Describe the emotion expressed in this image:  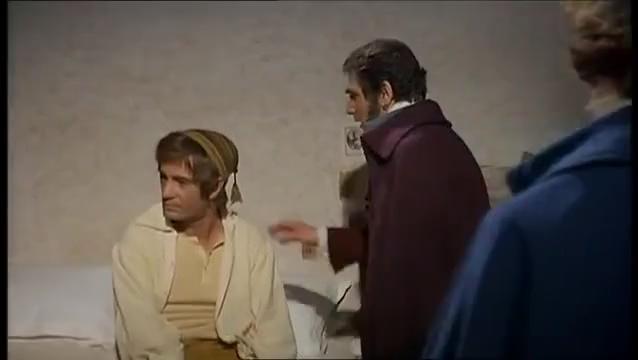
This person displays Suffering, valence and arousal with low intensity.